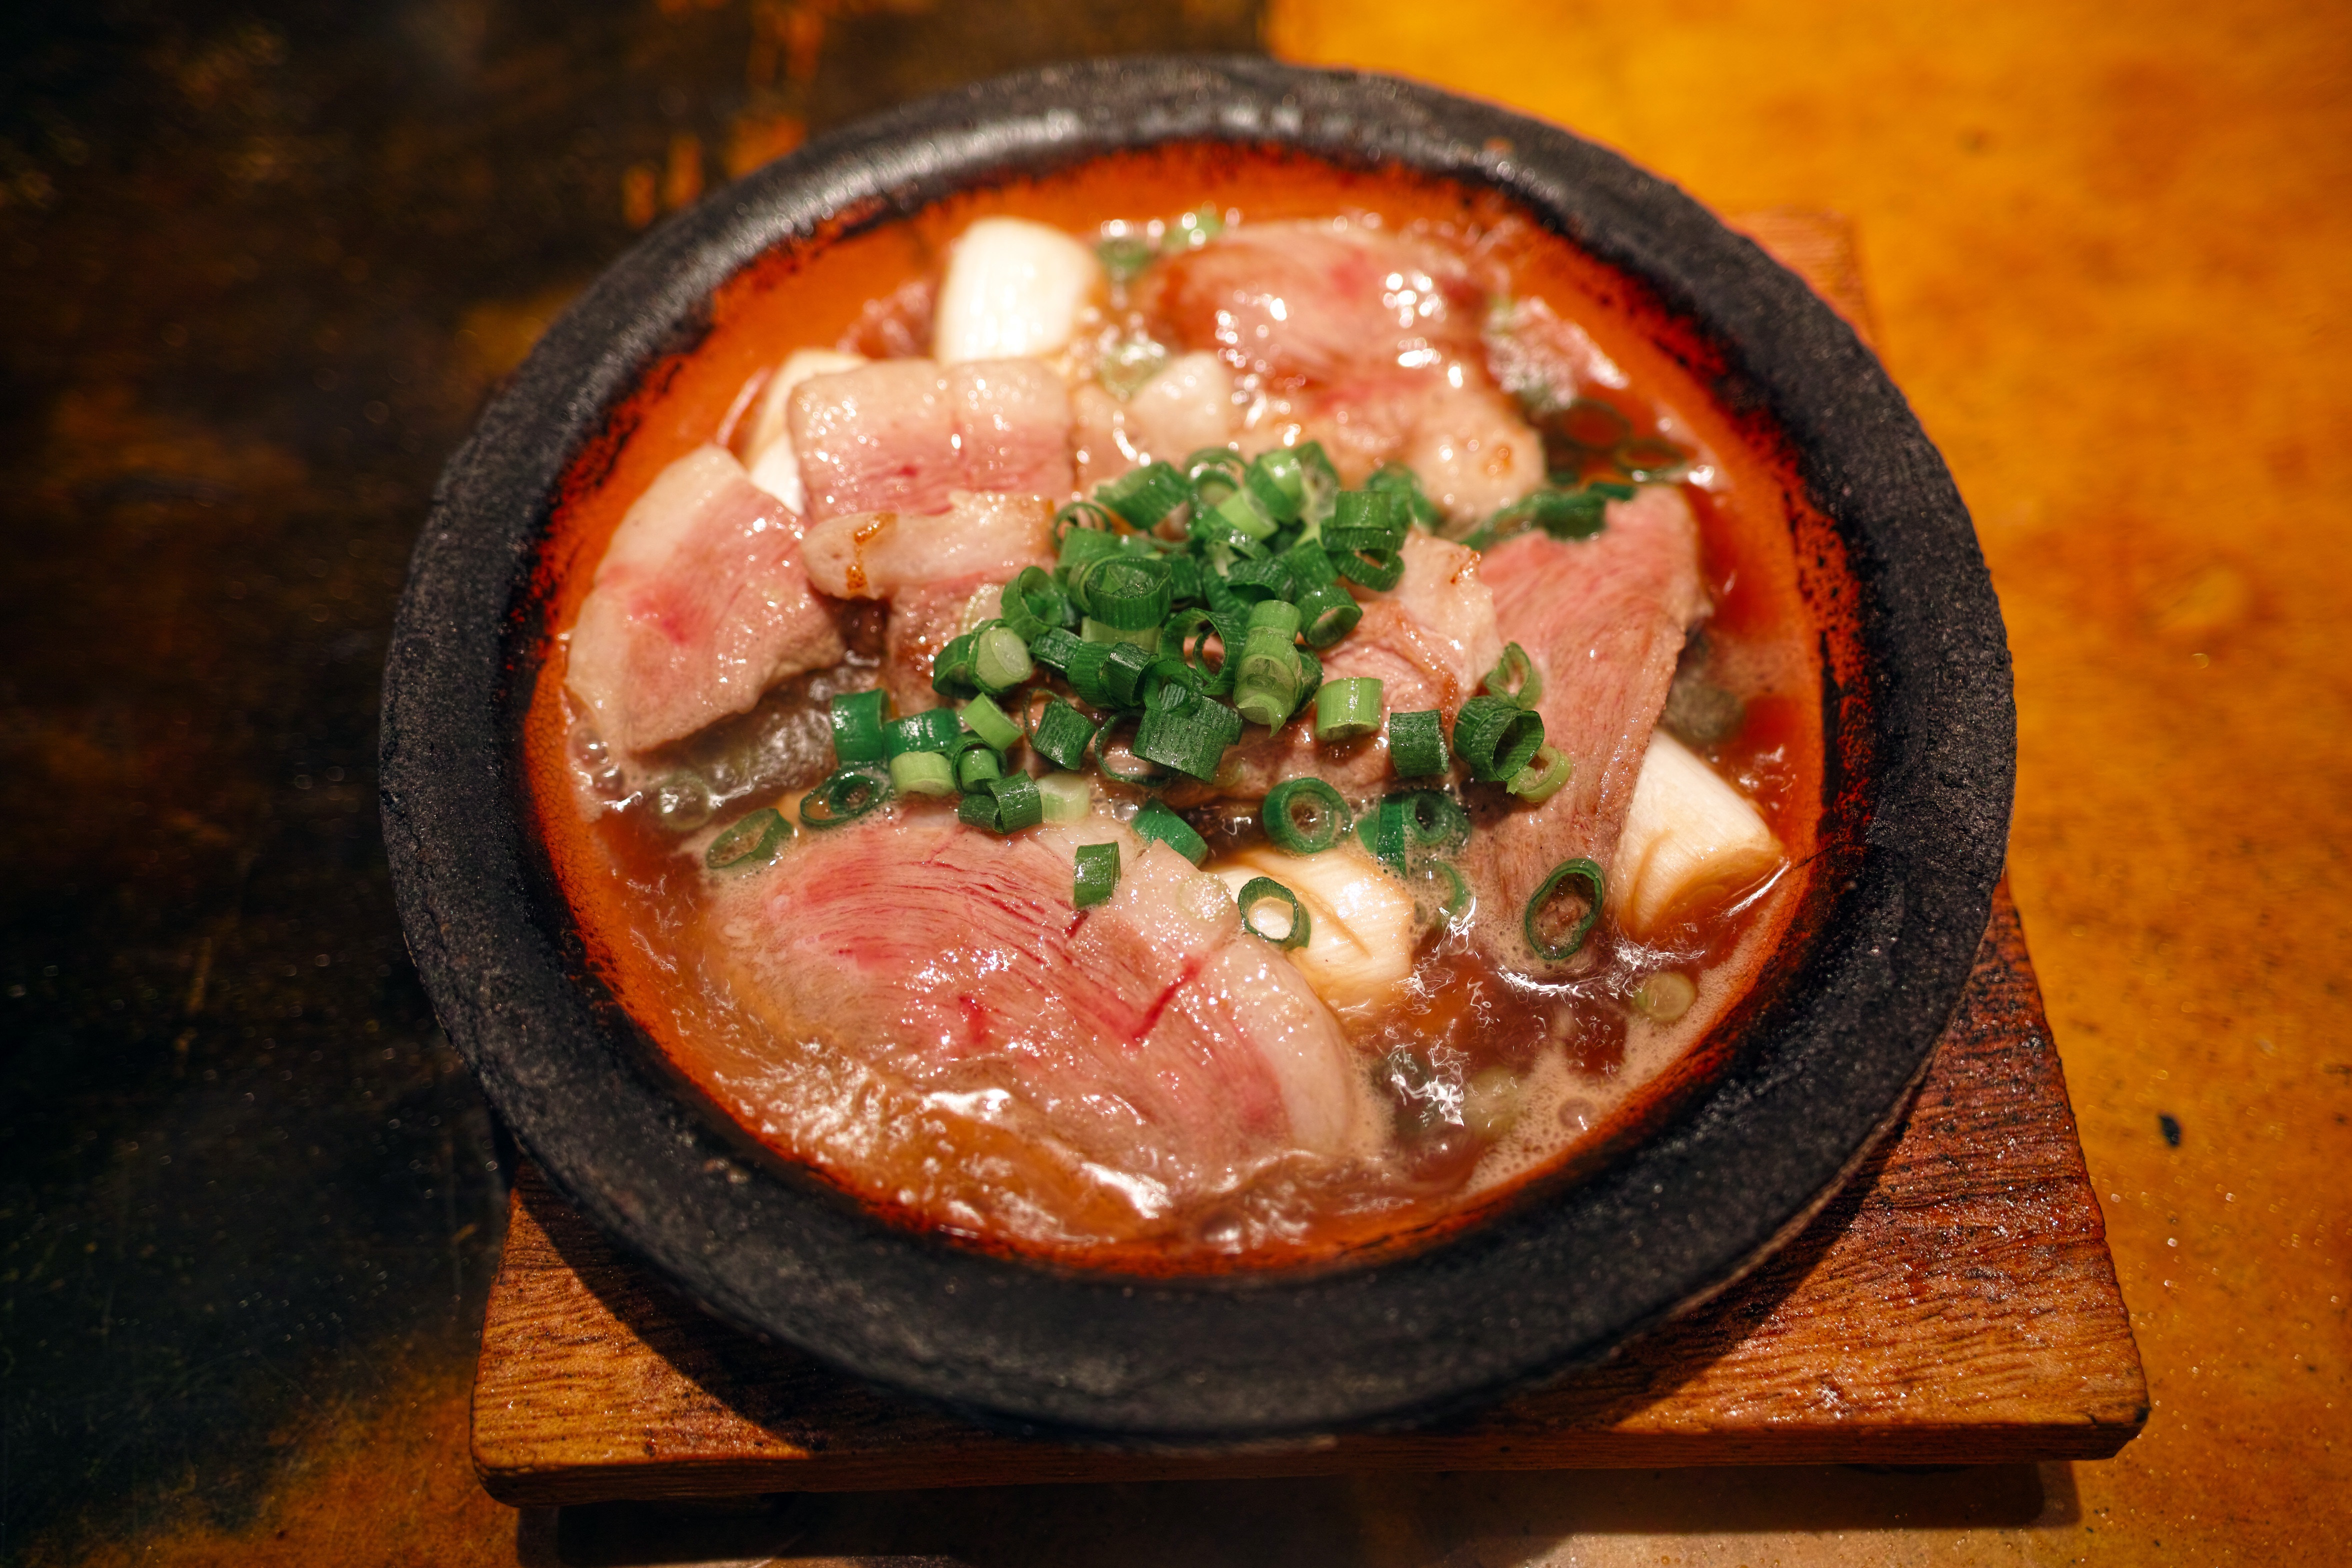
restaurant, dish, food, meat, cuisine, soup, asian food, duck, diet, tavern, japanese food, japan food, duck meat, oritang, duck dishes, chicken meat, bird food